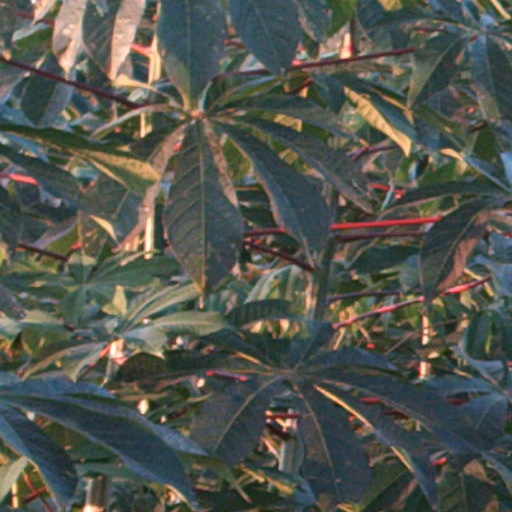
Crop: cassava